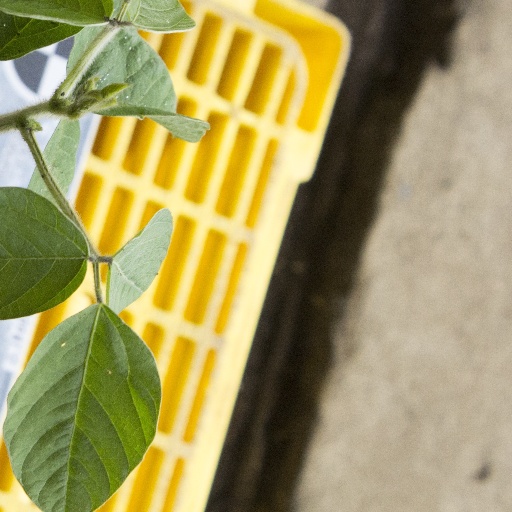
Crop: soybean